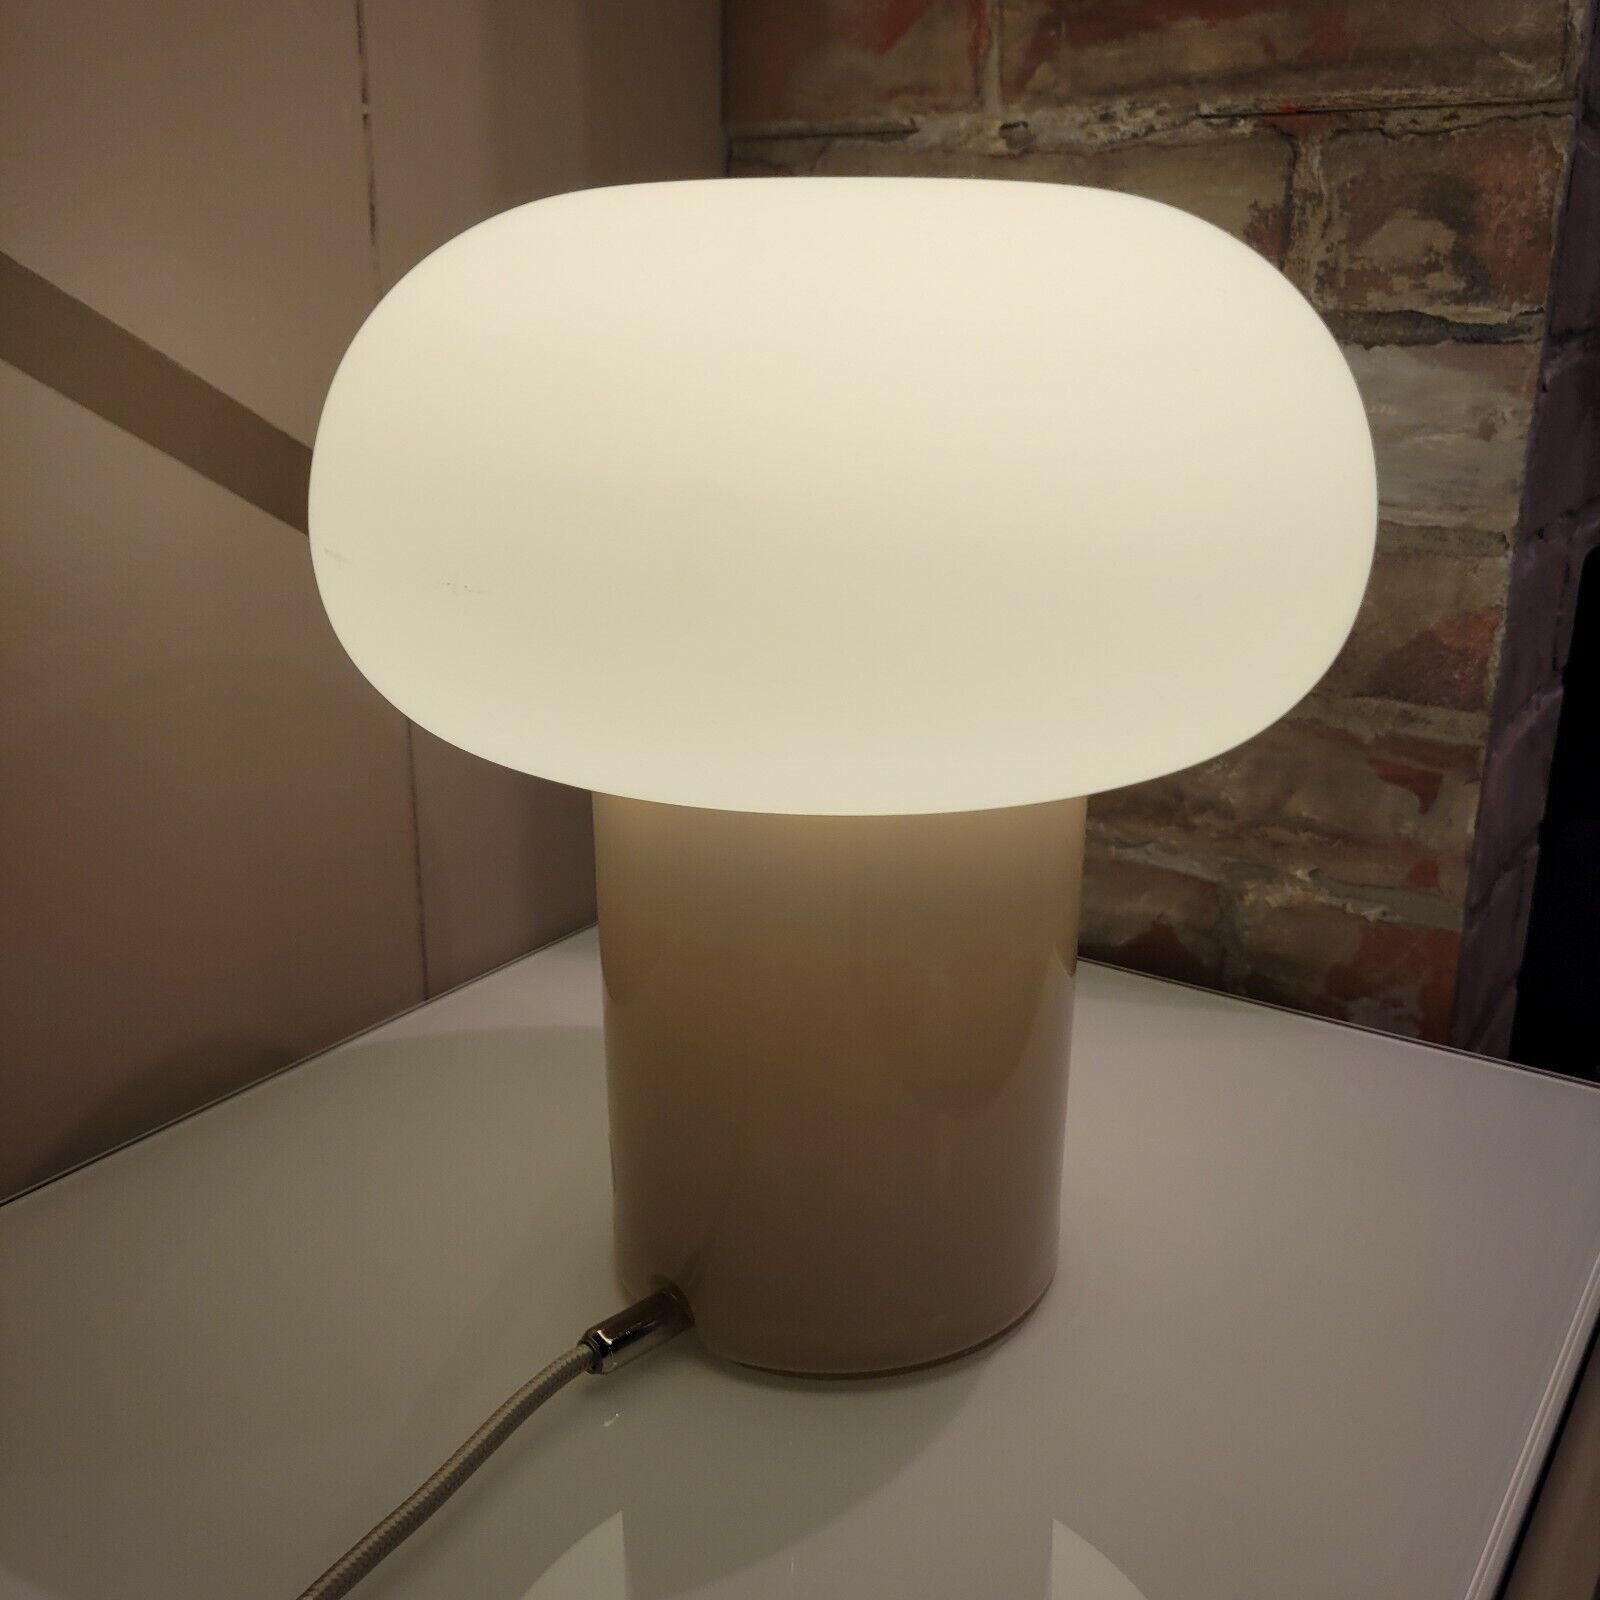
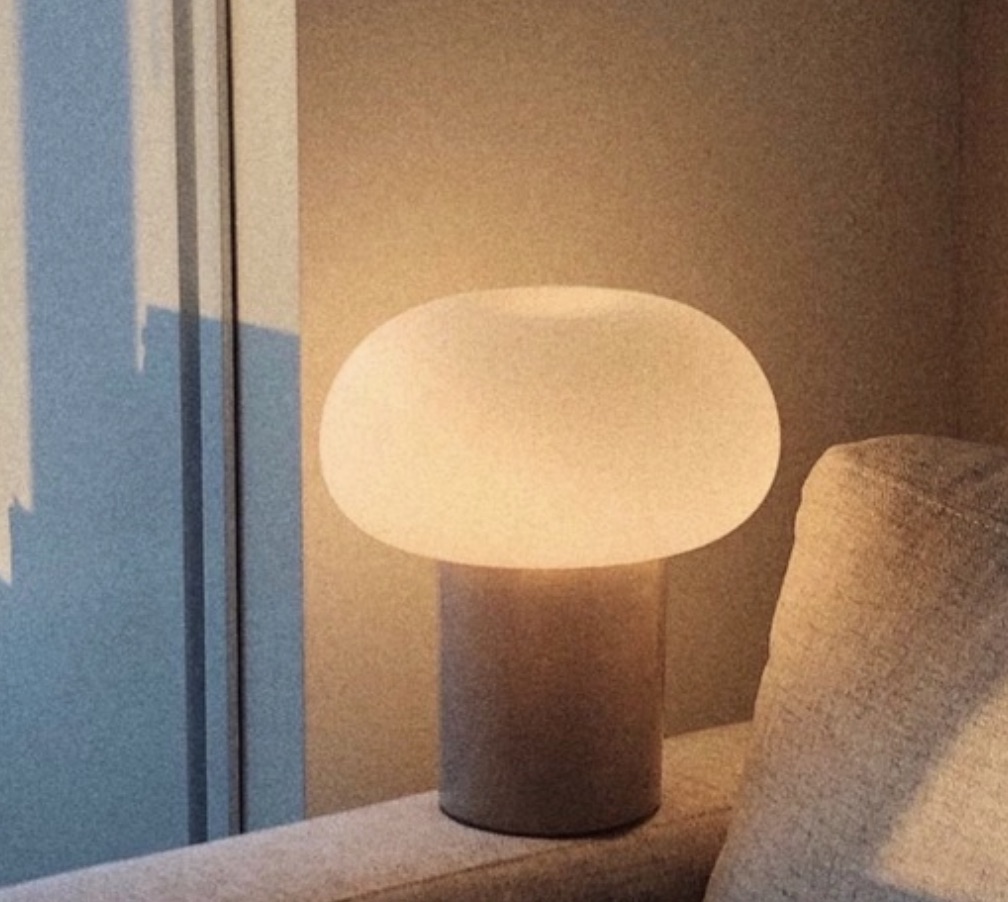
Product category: misc
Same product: yes